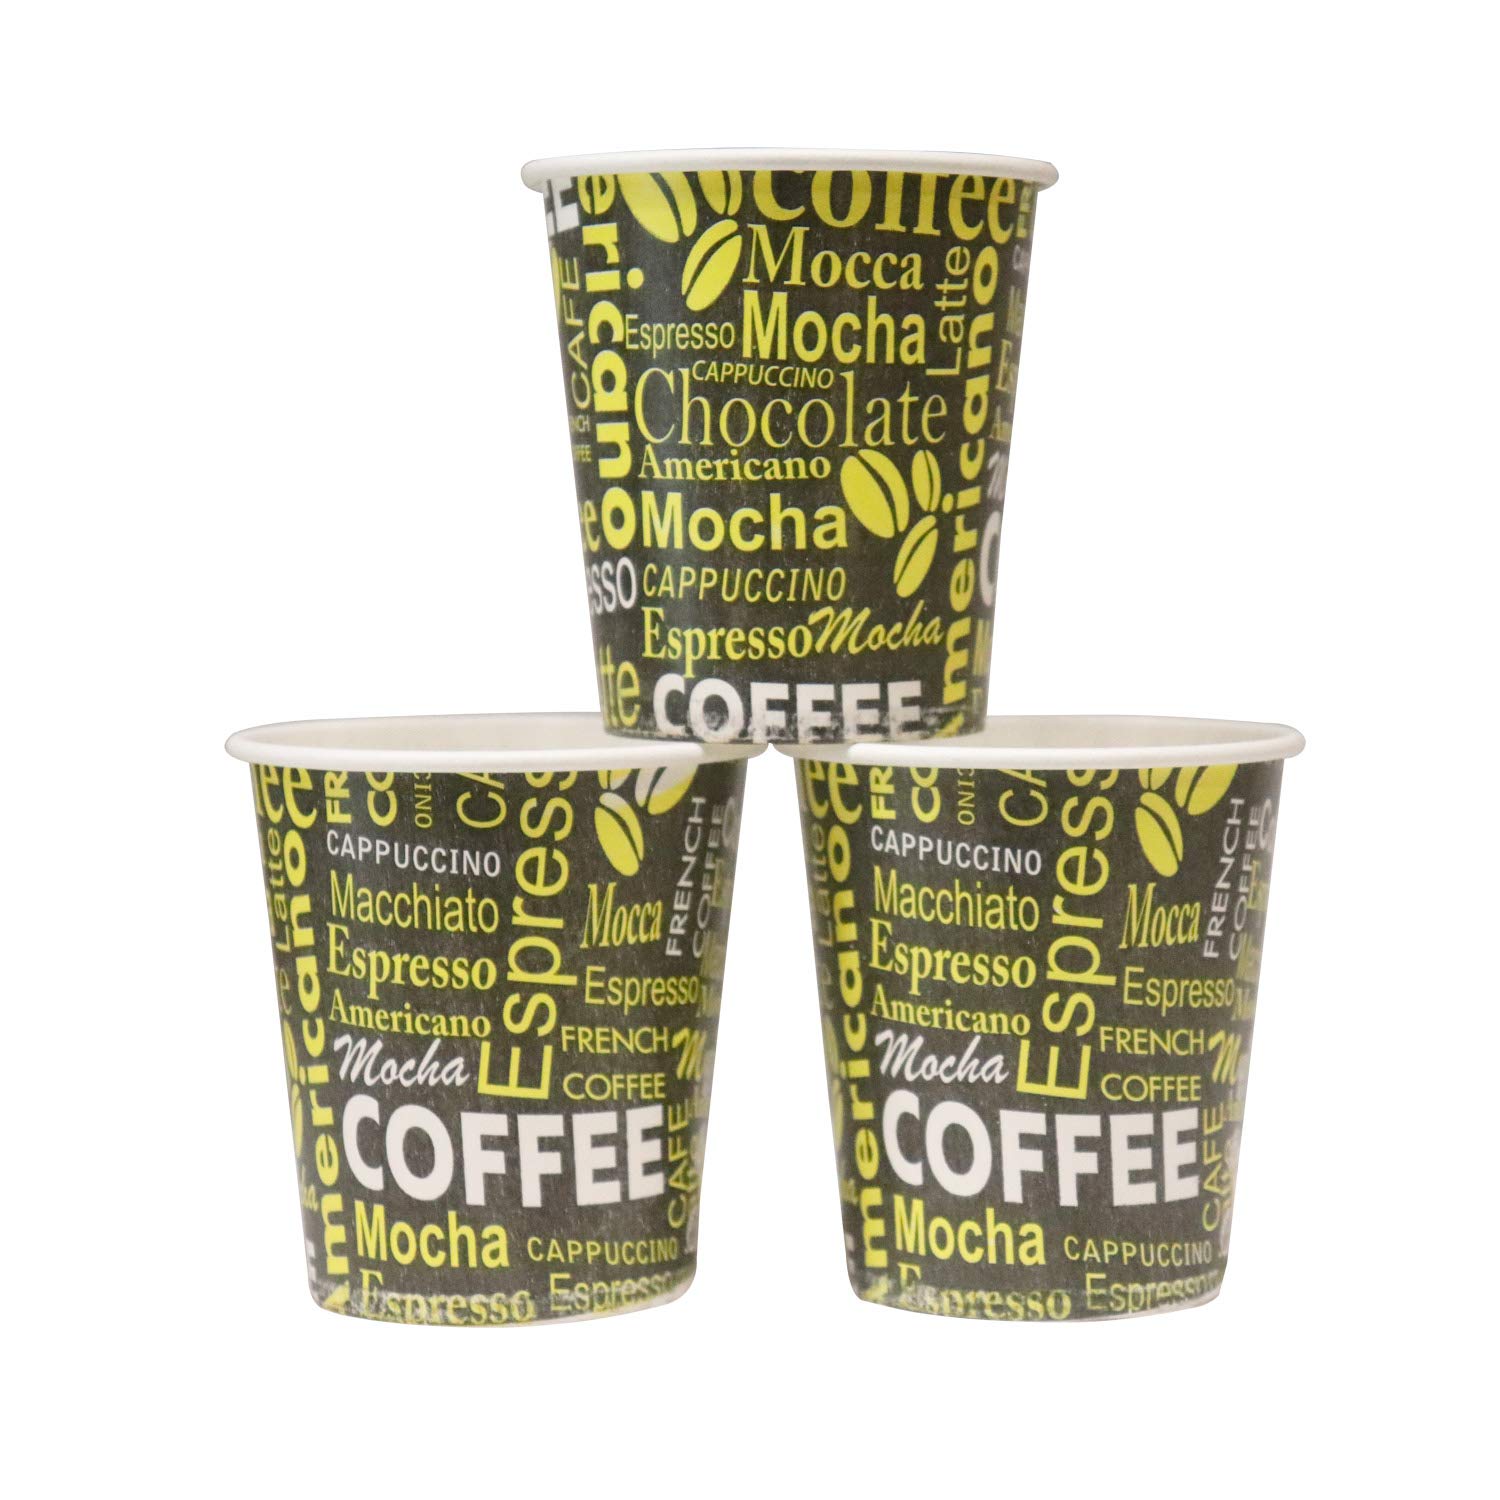
Label: paper